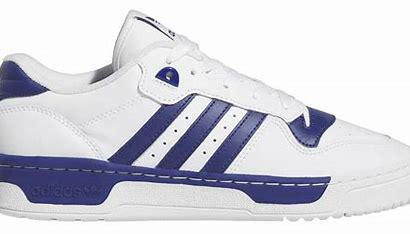
Brand: adidas
Model: Rivalry Skate